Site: brandenburg
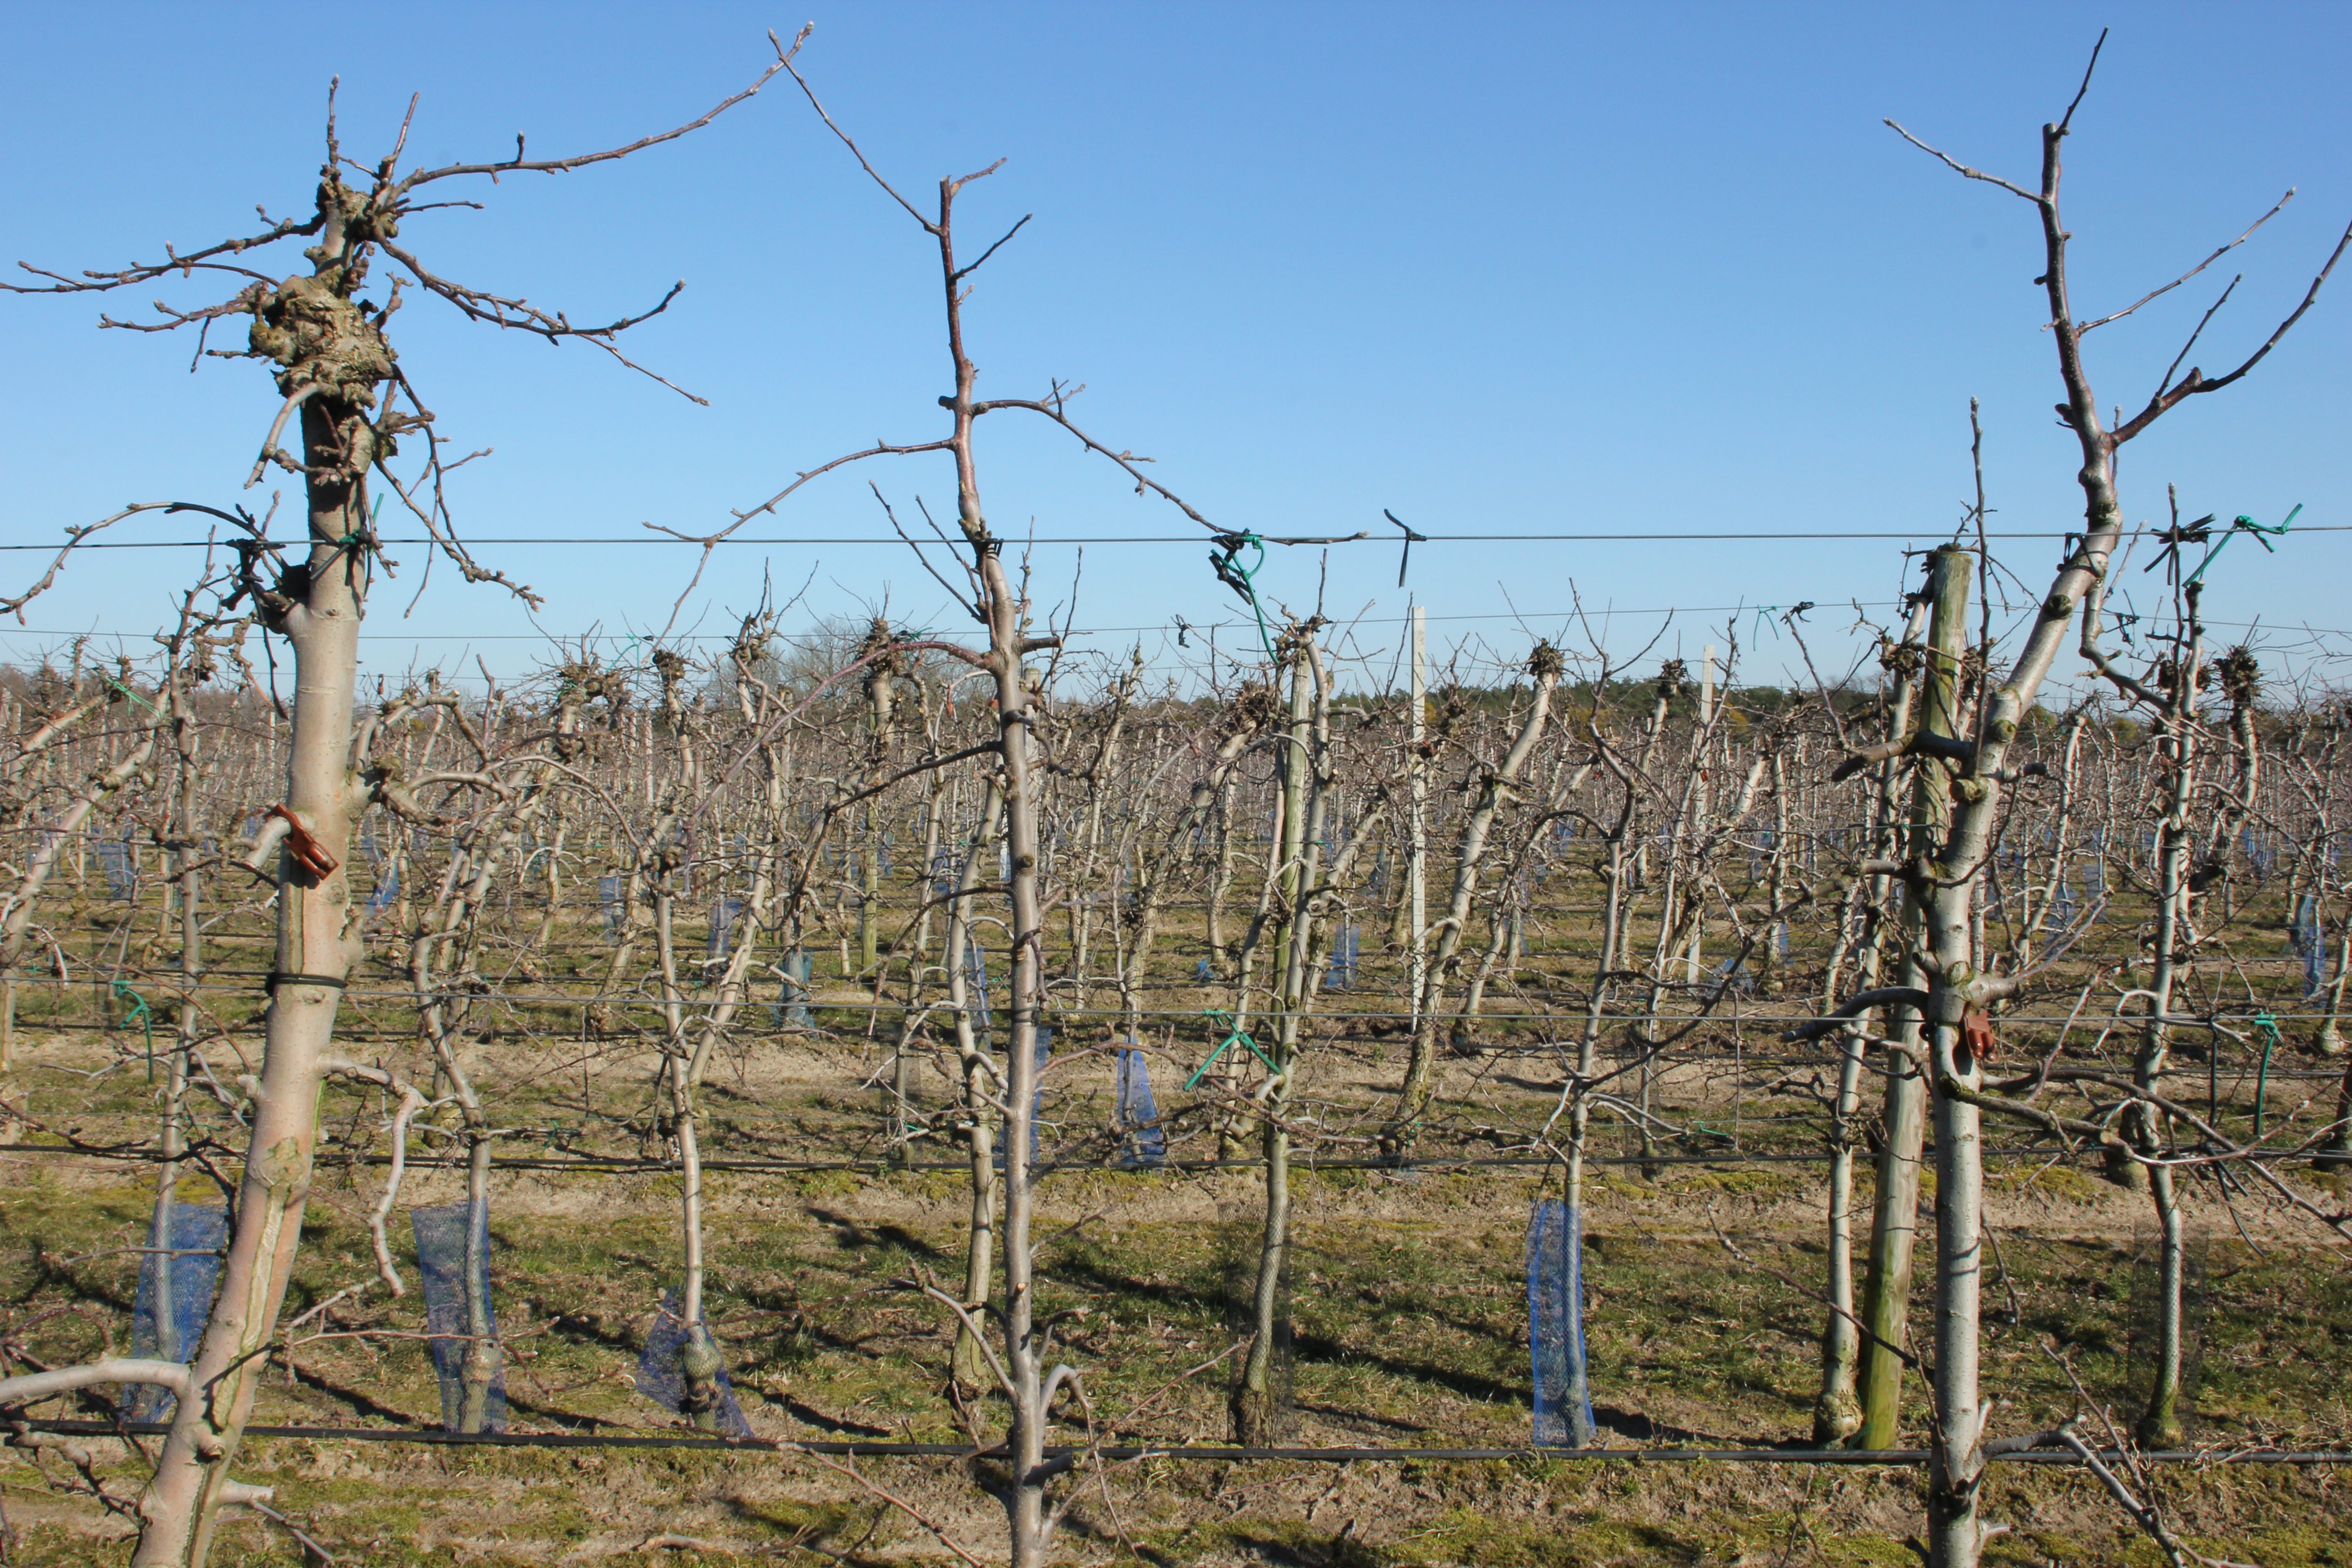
Growth stage (BBCH 03): Bud development